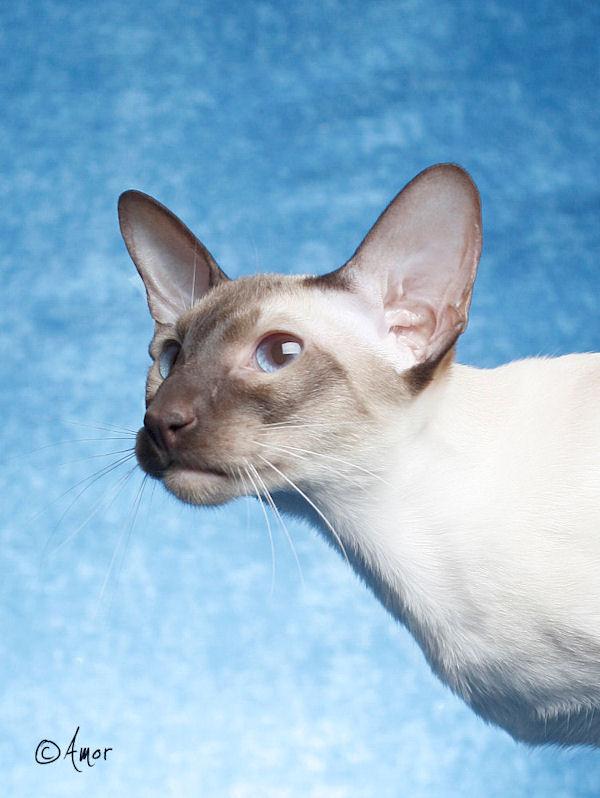
Breed: Siamese